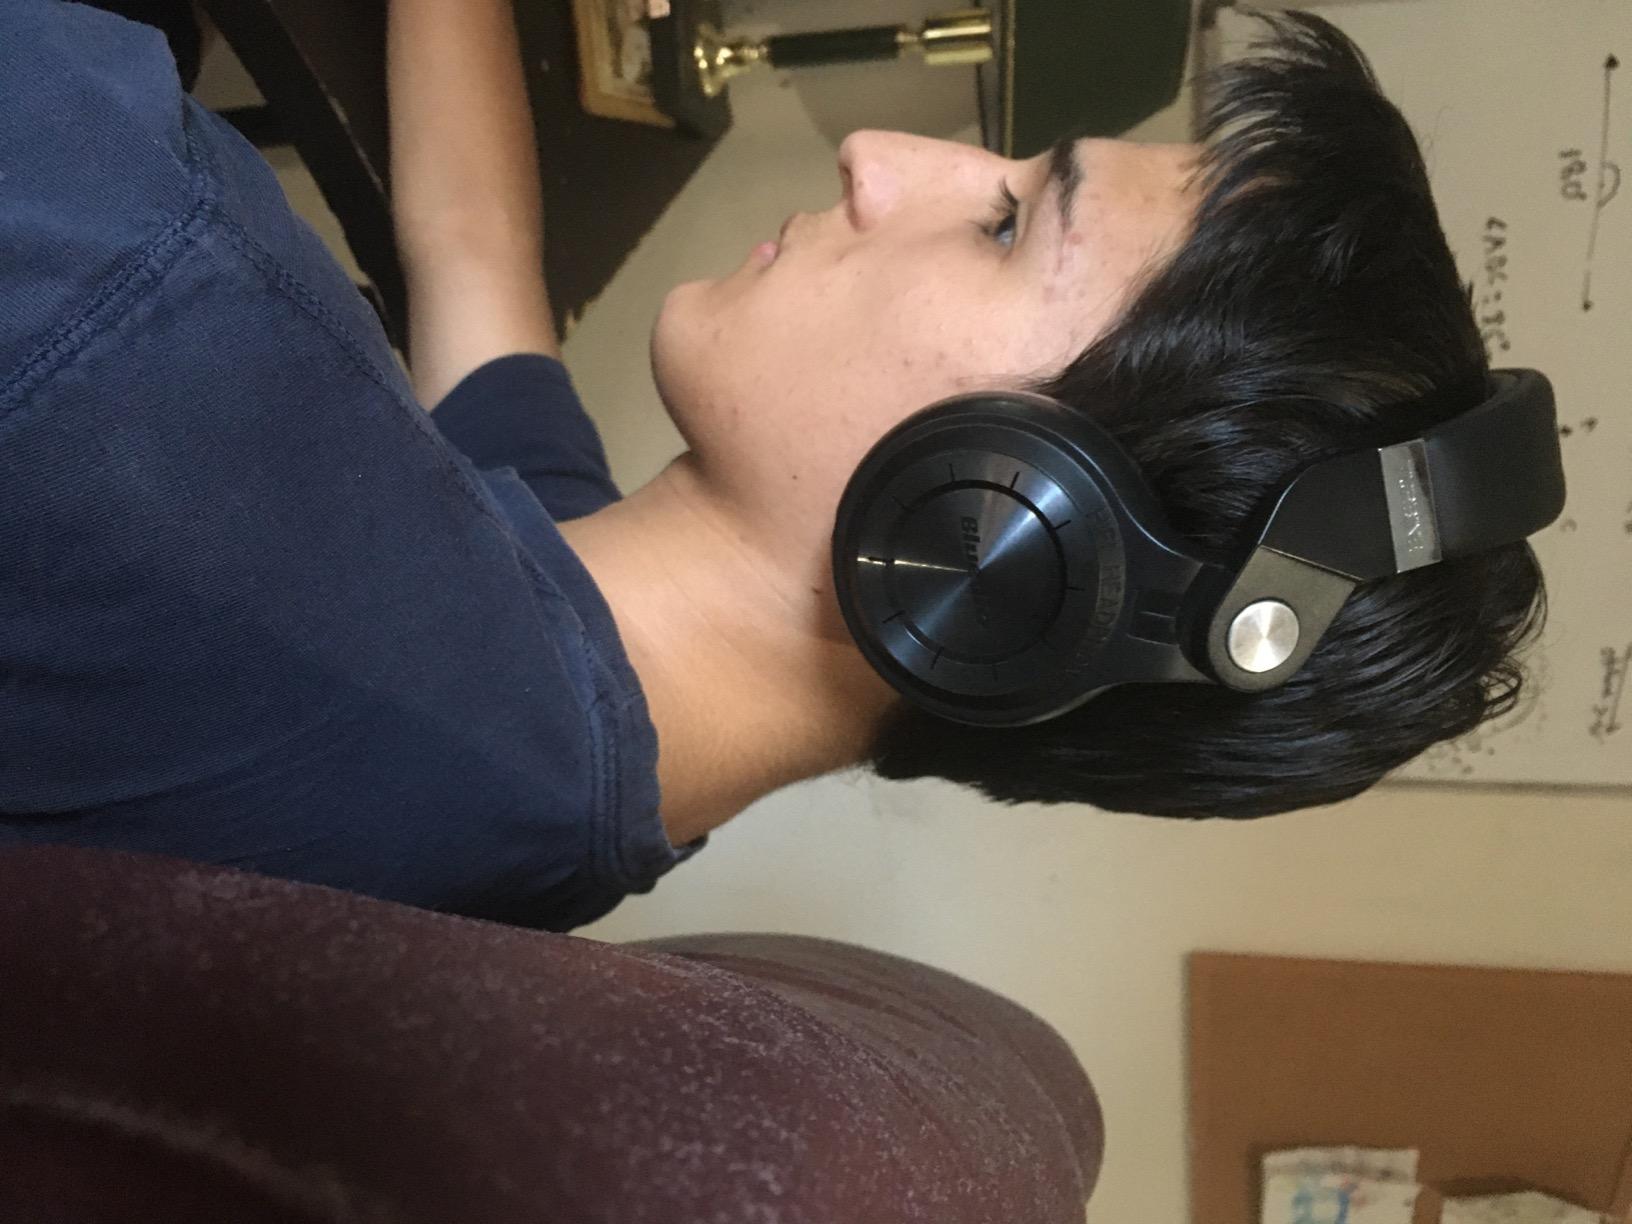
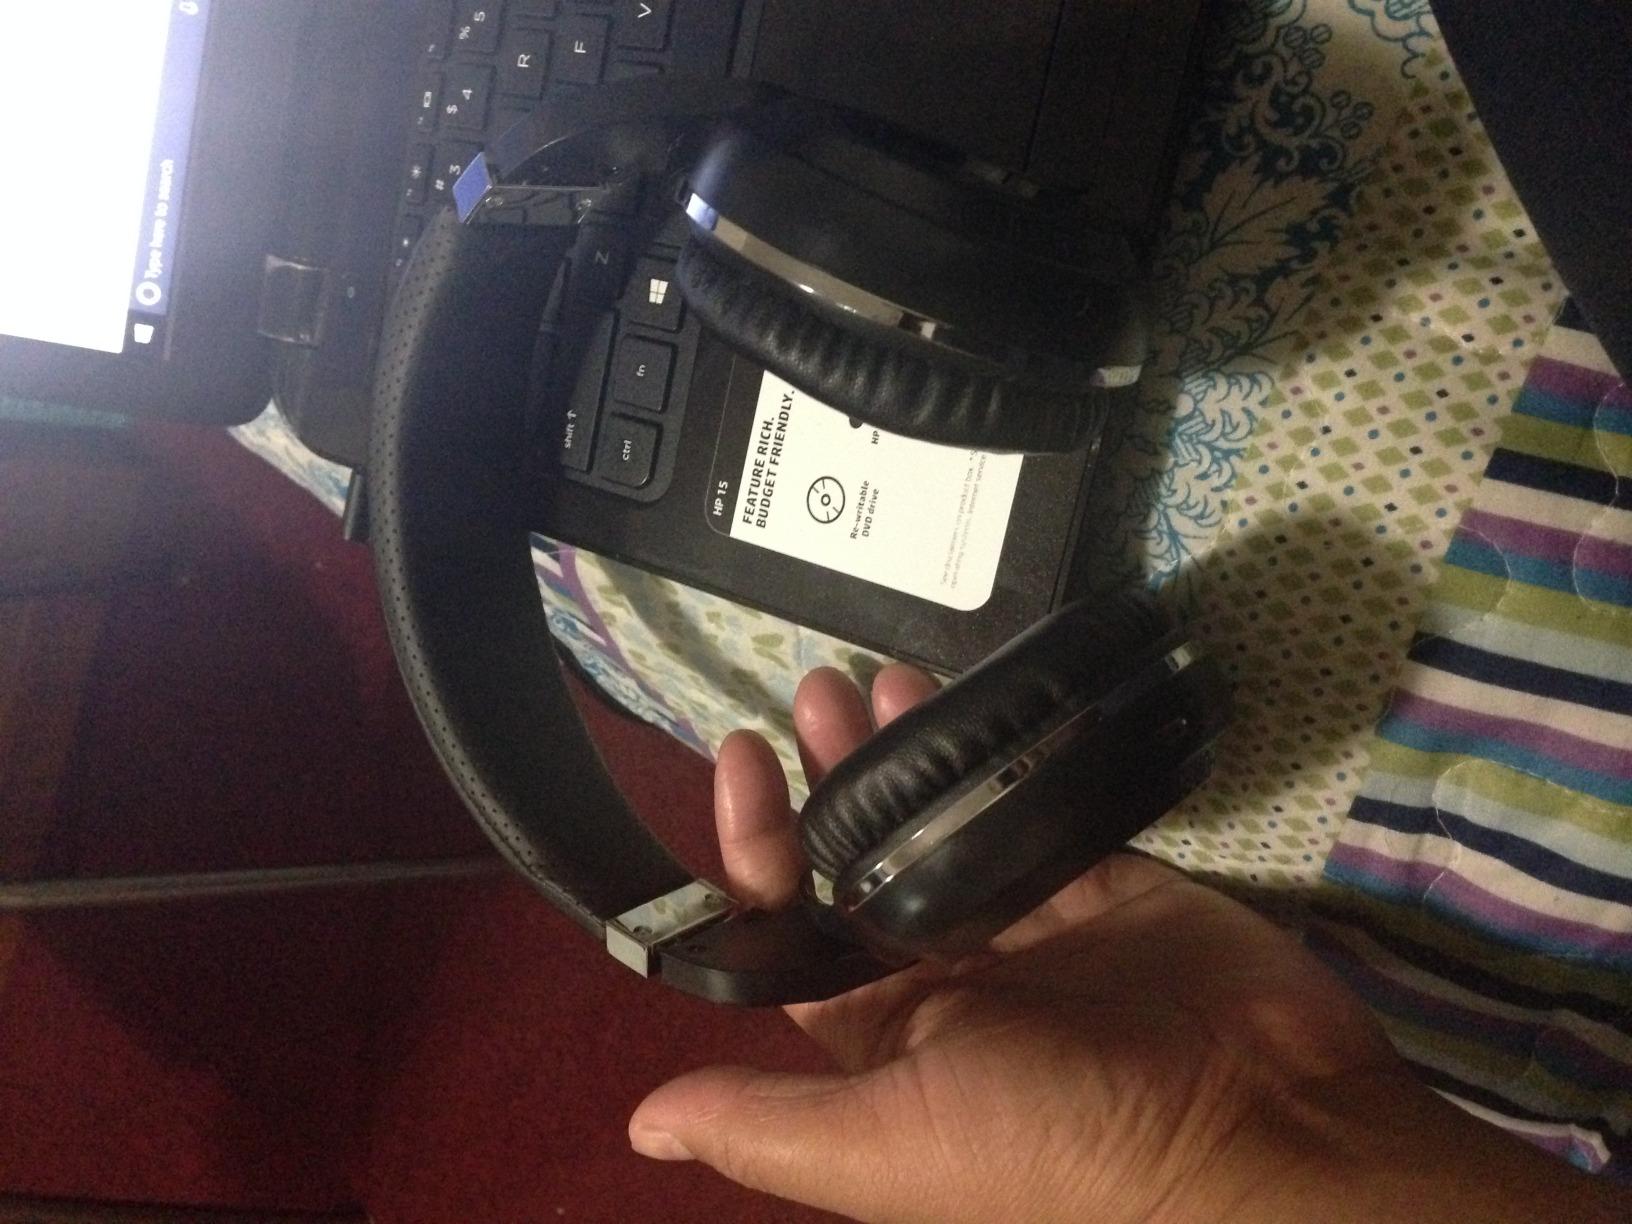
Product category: headphones
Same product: yes